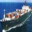
Label: ship